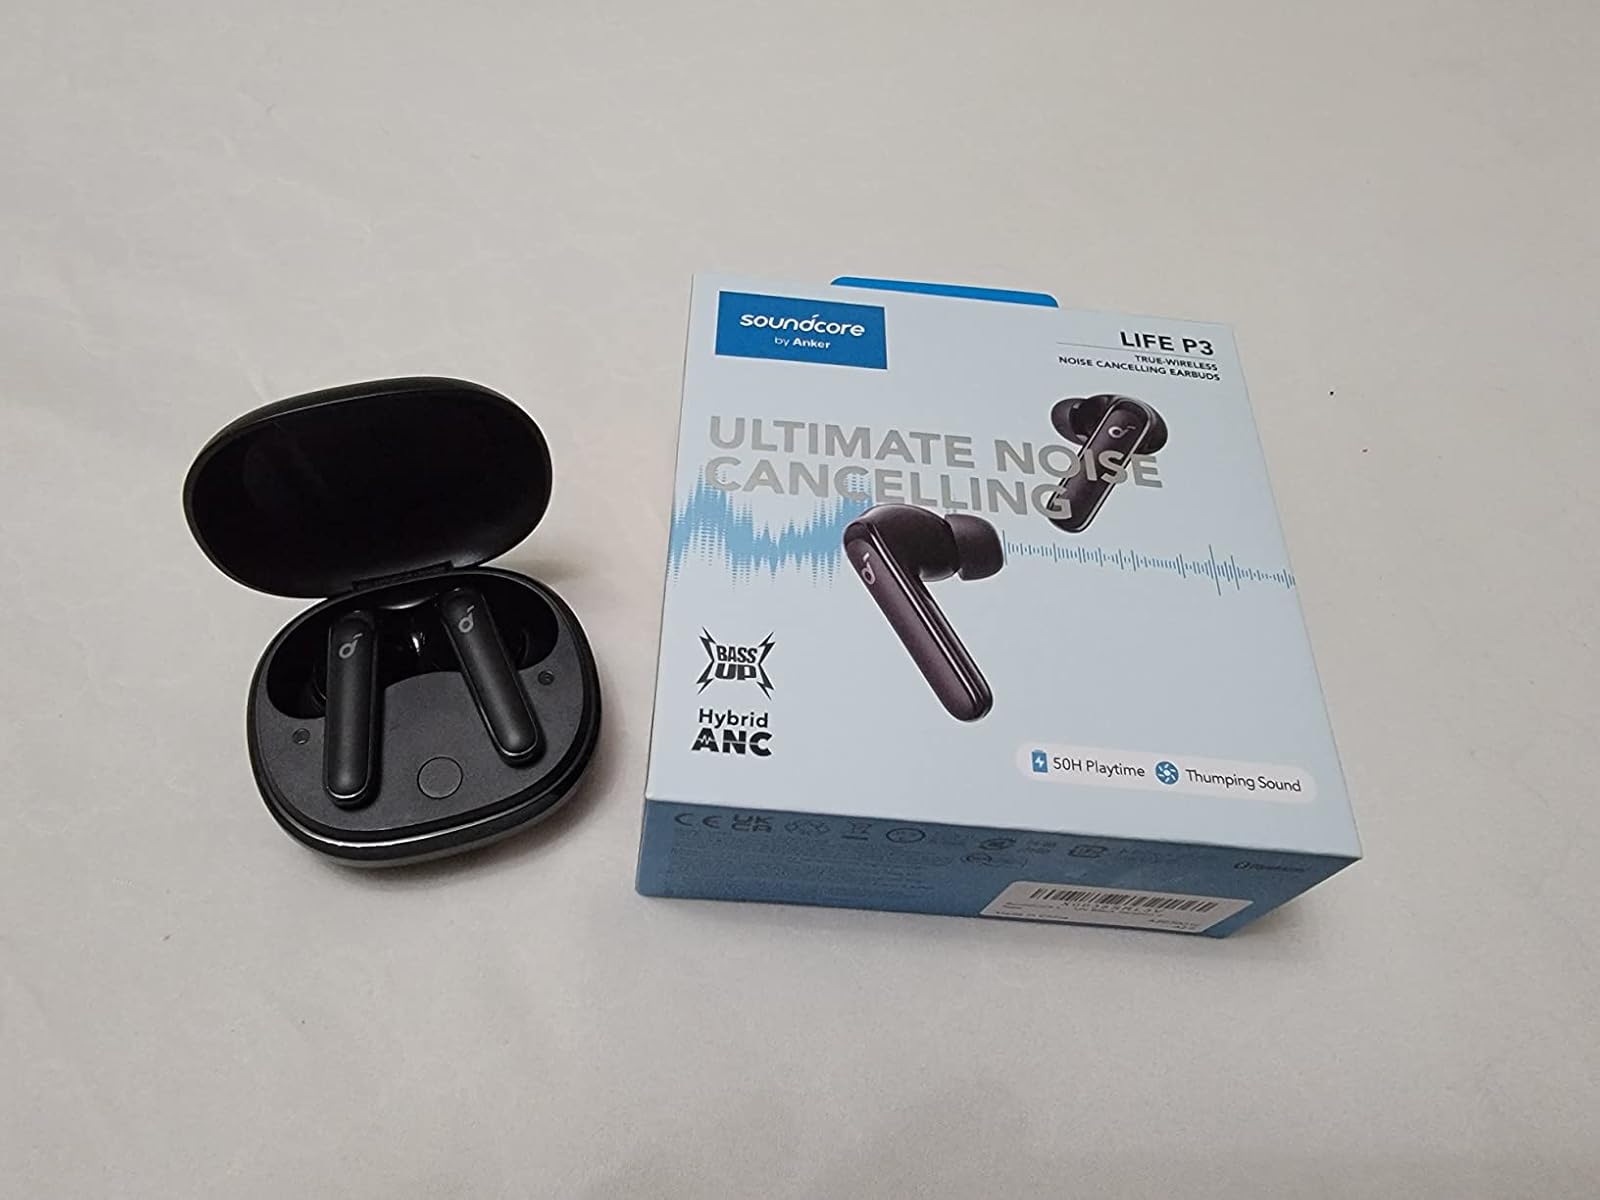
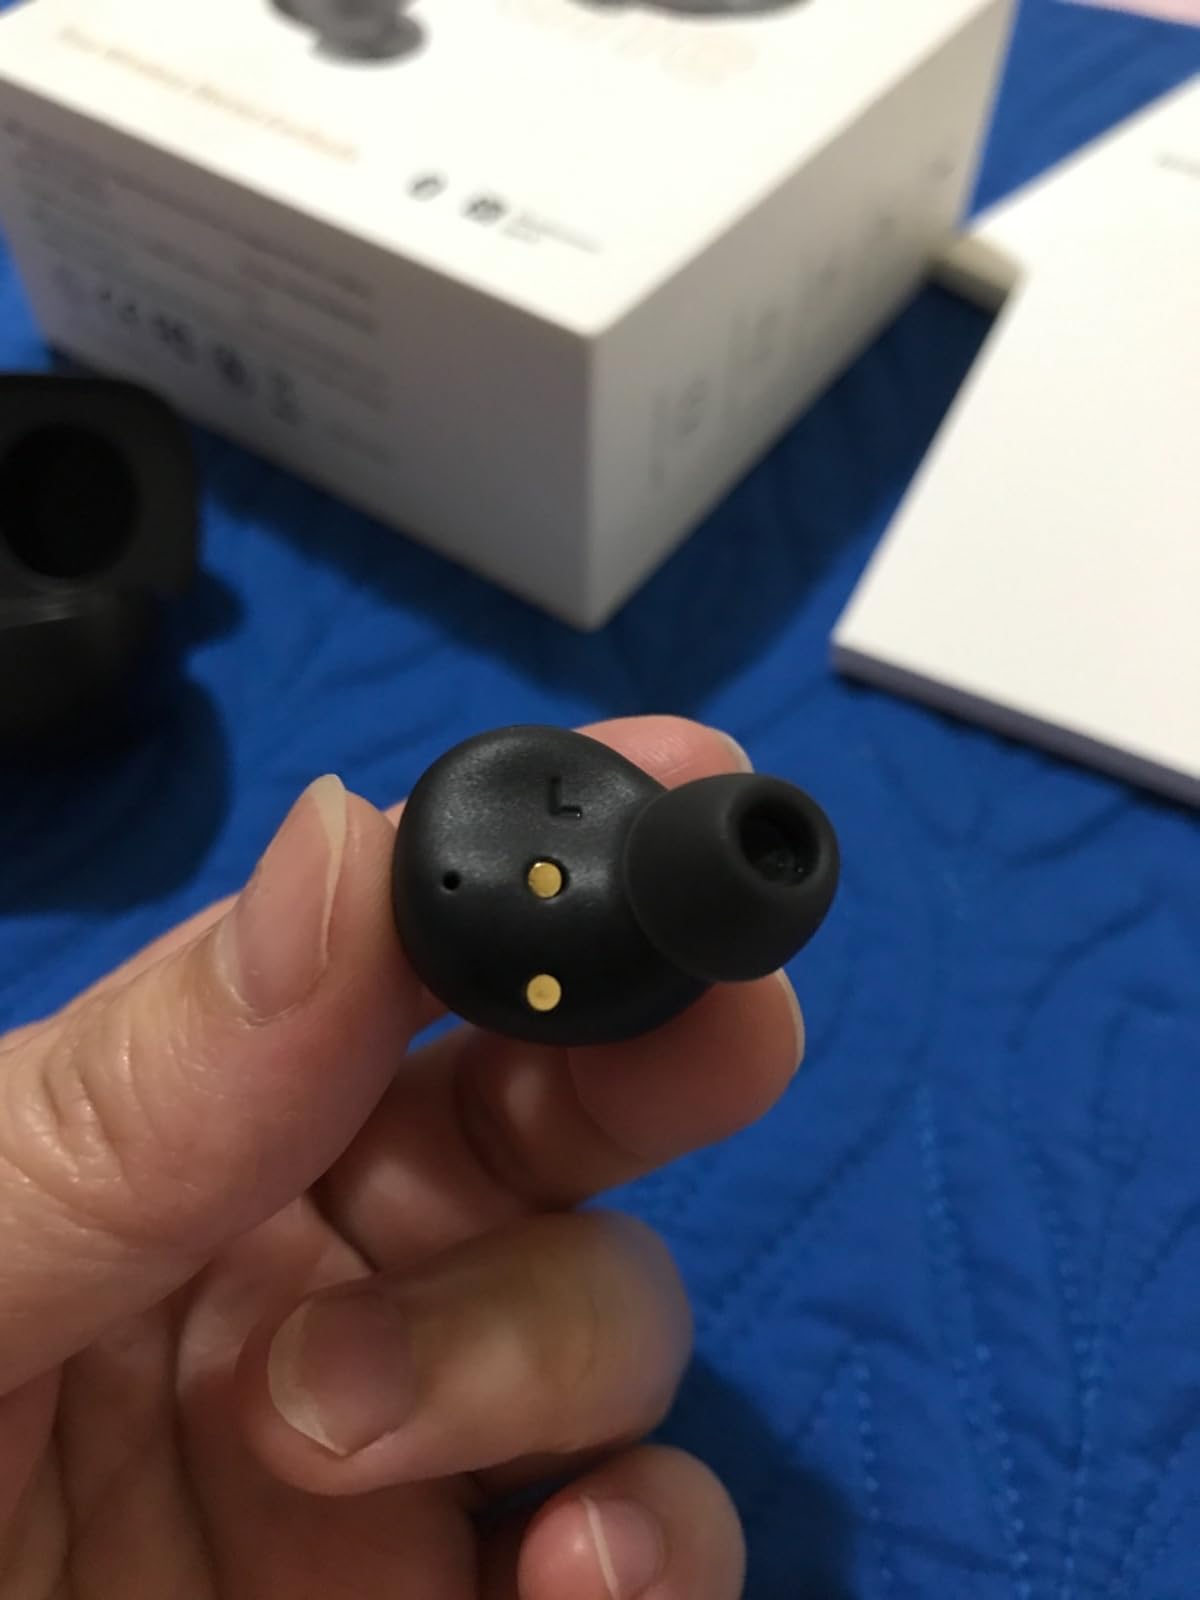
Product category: earbuds
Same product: no